Ecumenism and interreligious dialogue of Pope Francis

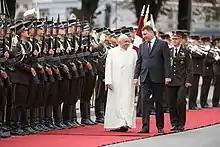
Pope Francis in predominantly Lutheran Latvia, September 2018

Francis has been recognized for his efforts "to further close the nearly 1,000-year estrangement with the Eastern Orthodox Churches". Antoni Sevruk, rector of the Russian Orthodox Church of Saint Catherine the Great Martyr in Rome, said that Pope Francis "often visited Orthodox services in the Russian Orthodox Annunciation Cathedral in Buenos Aires" and is known as an advocate on behalf of the Orthodox Church in dealing with Argentina's government.